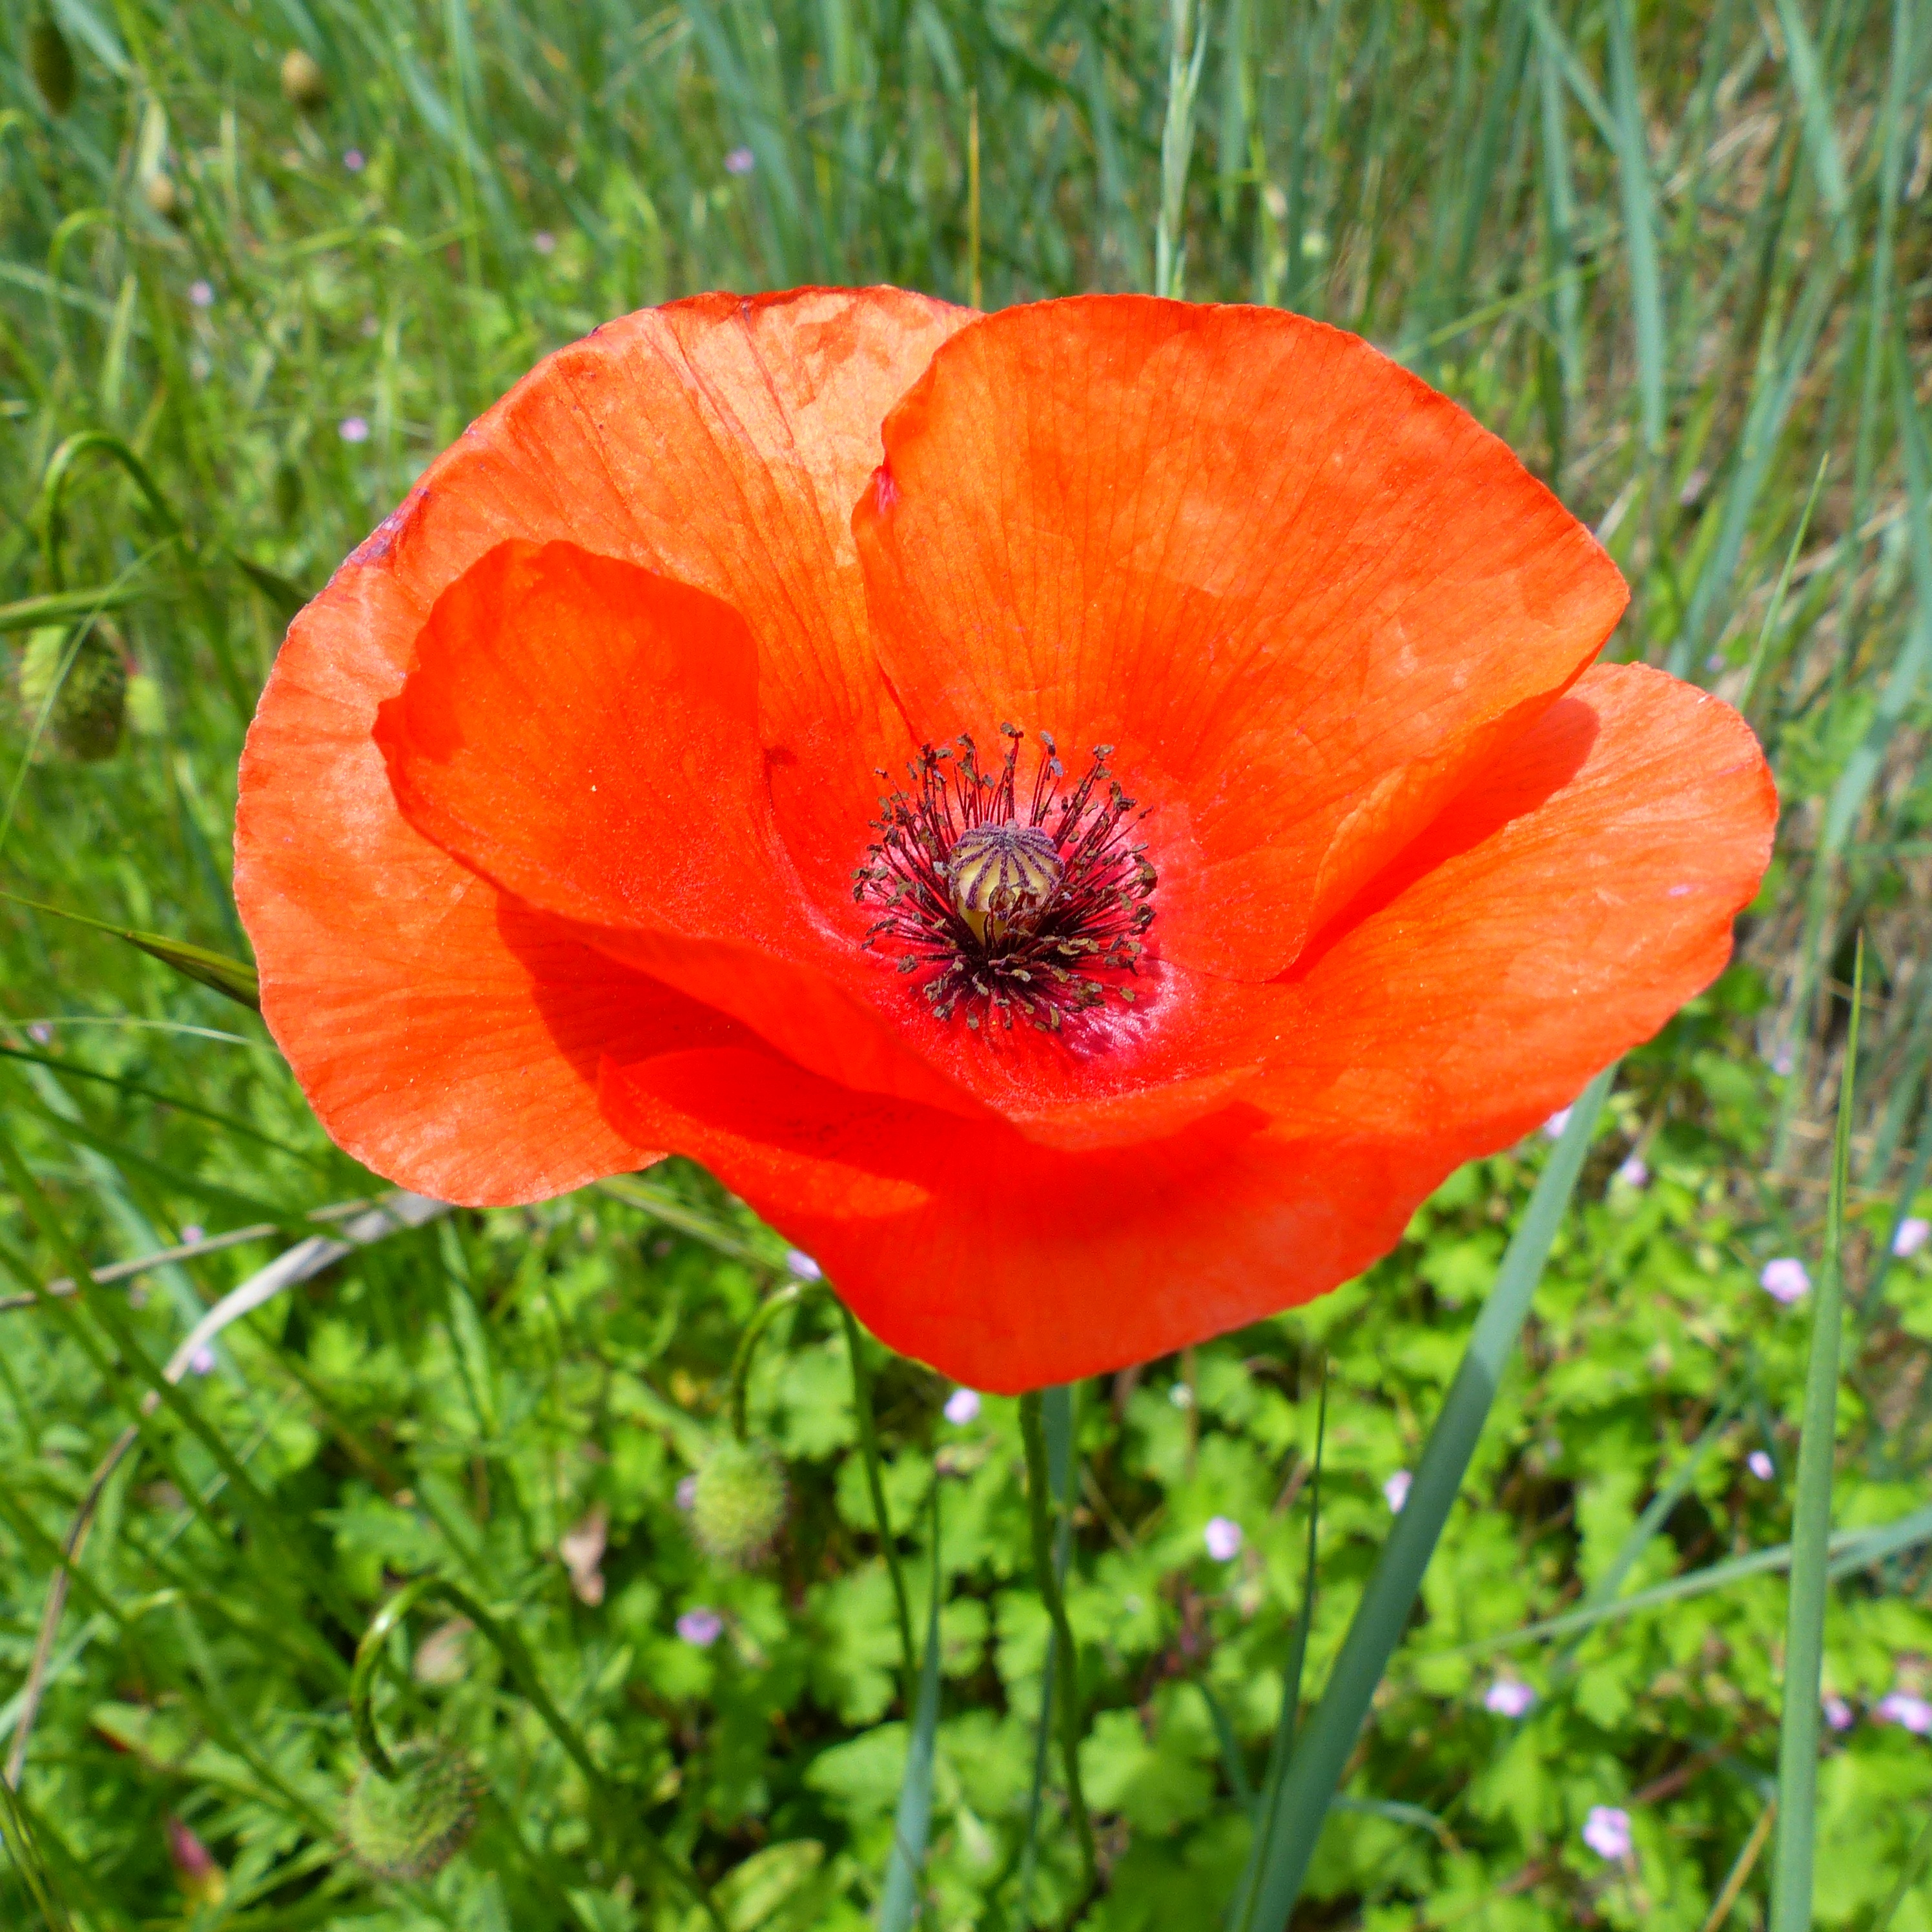
nature, plant, flower, petal, red, macro, botany, flora, wildflower, red flower, poppy, coquelicot, macro photography, blossomed, flowering plant, fleur des champs, eschscholzia californica, annual plant, land plant, poppy family